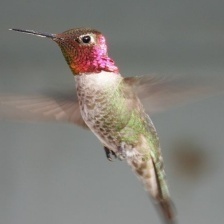
Species: ANNAS HUMMINGBIRD
Scientific name: CALYPTE ANNA
ImageNet parent category: hummingbird